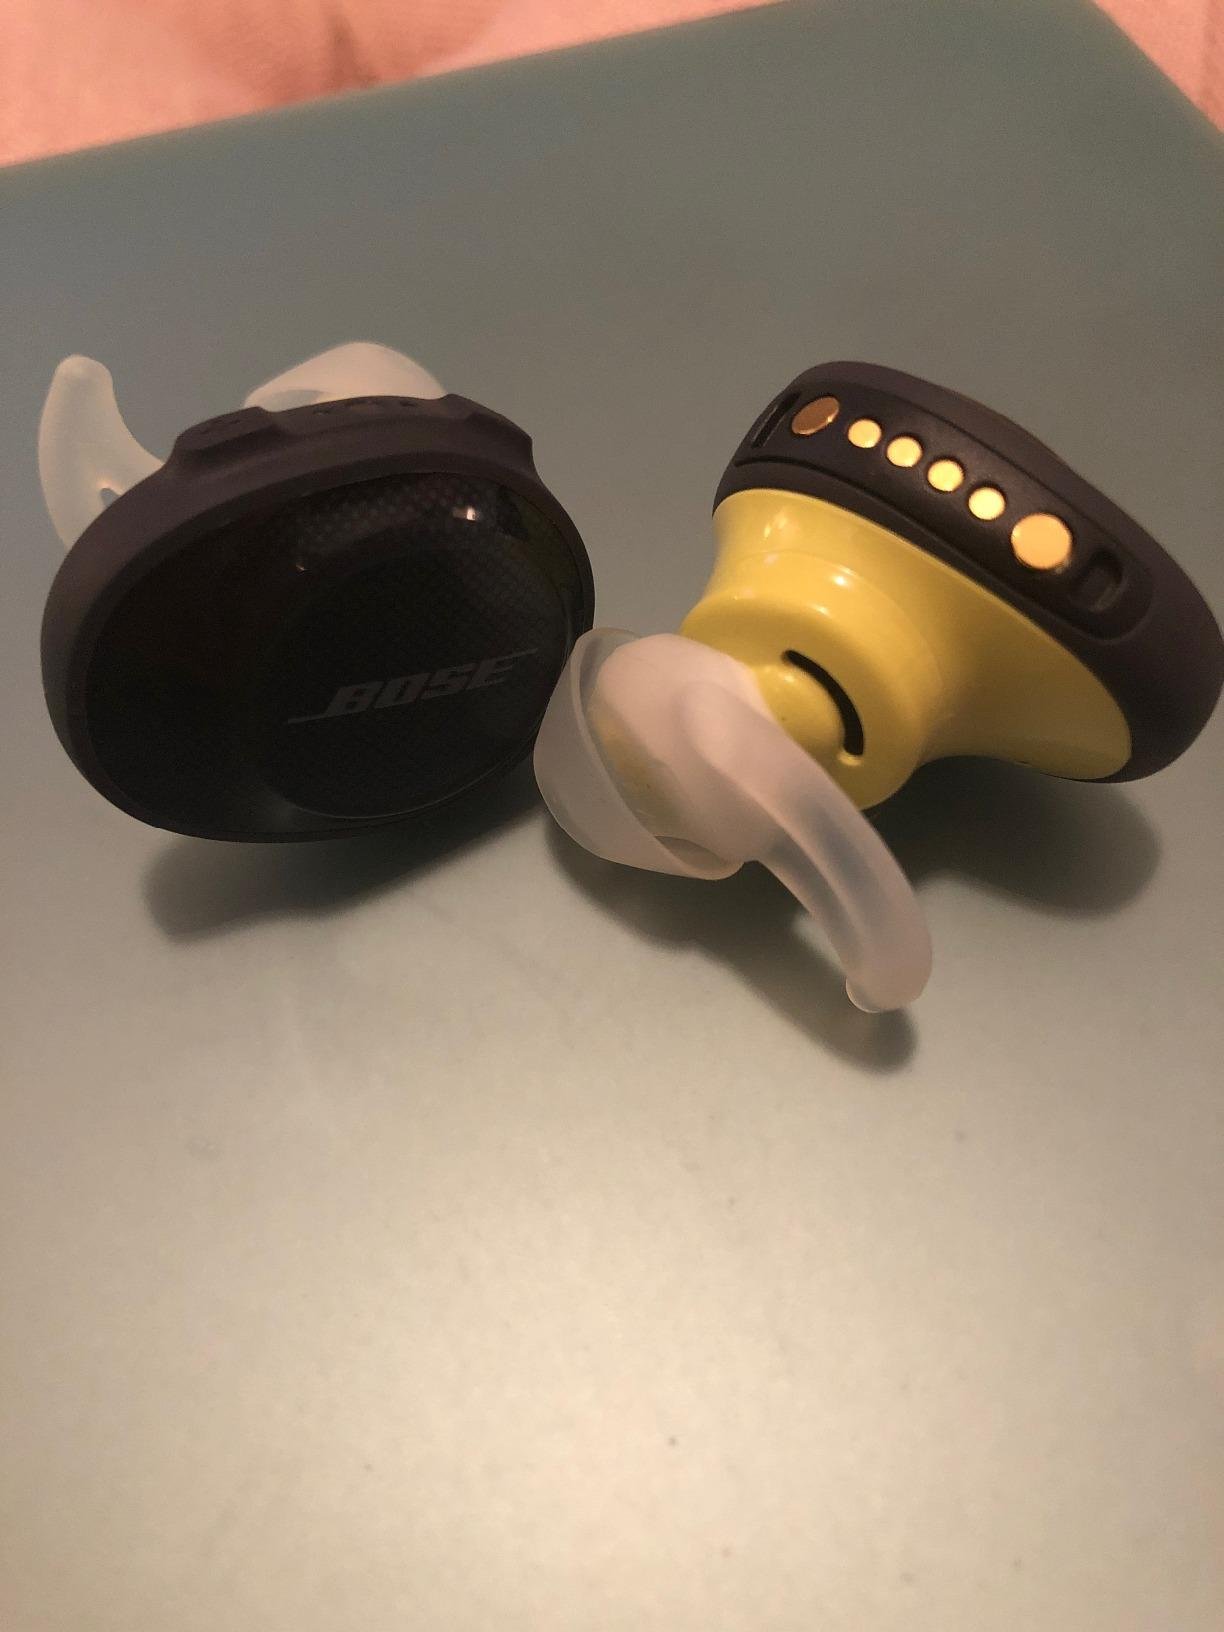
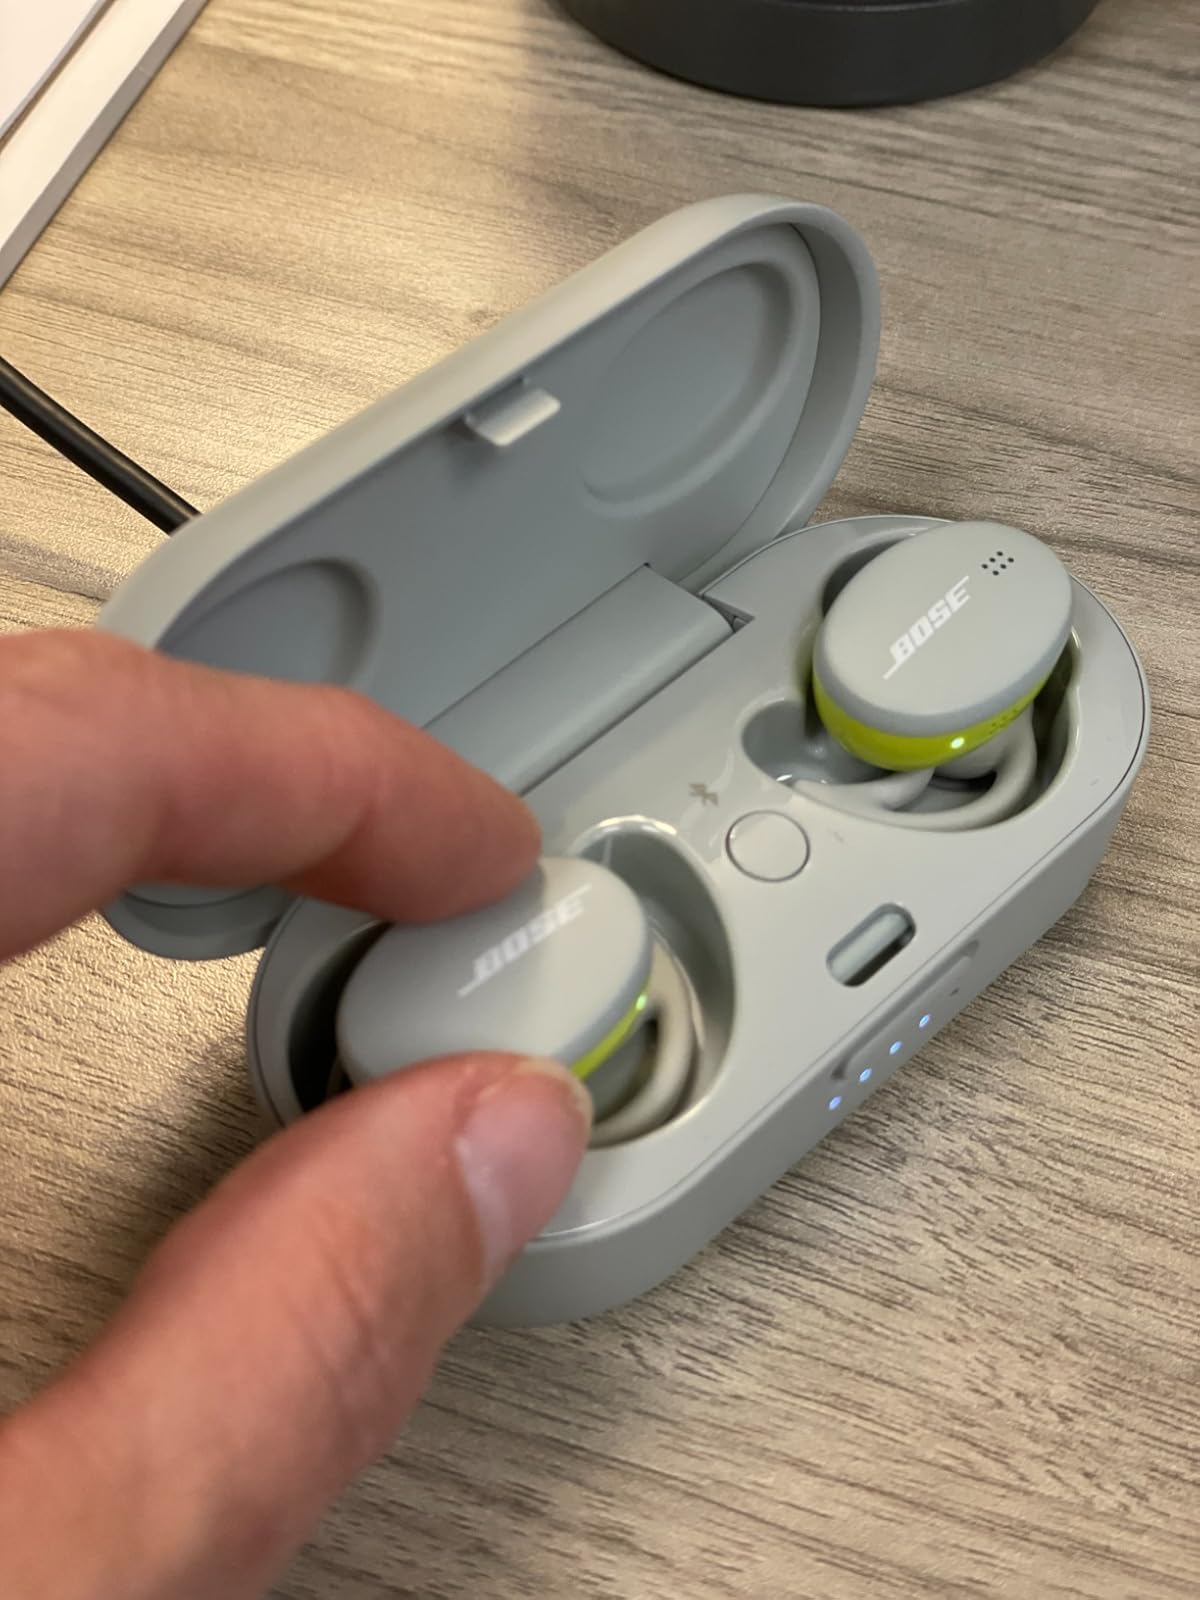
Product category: earbuds
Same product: no